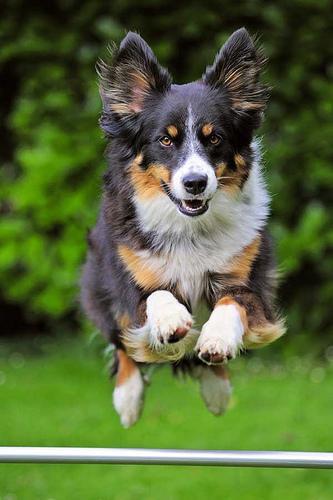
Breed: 234-n000091-Appenzeller